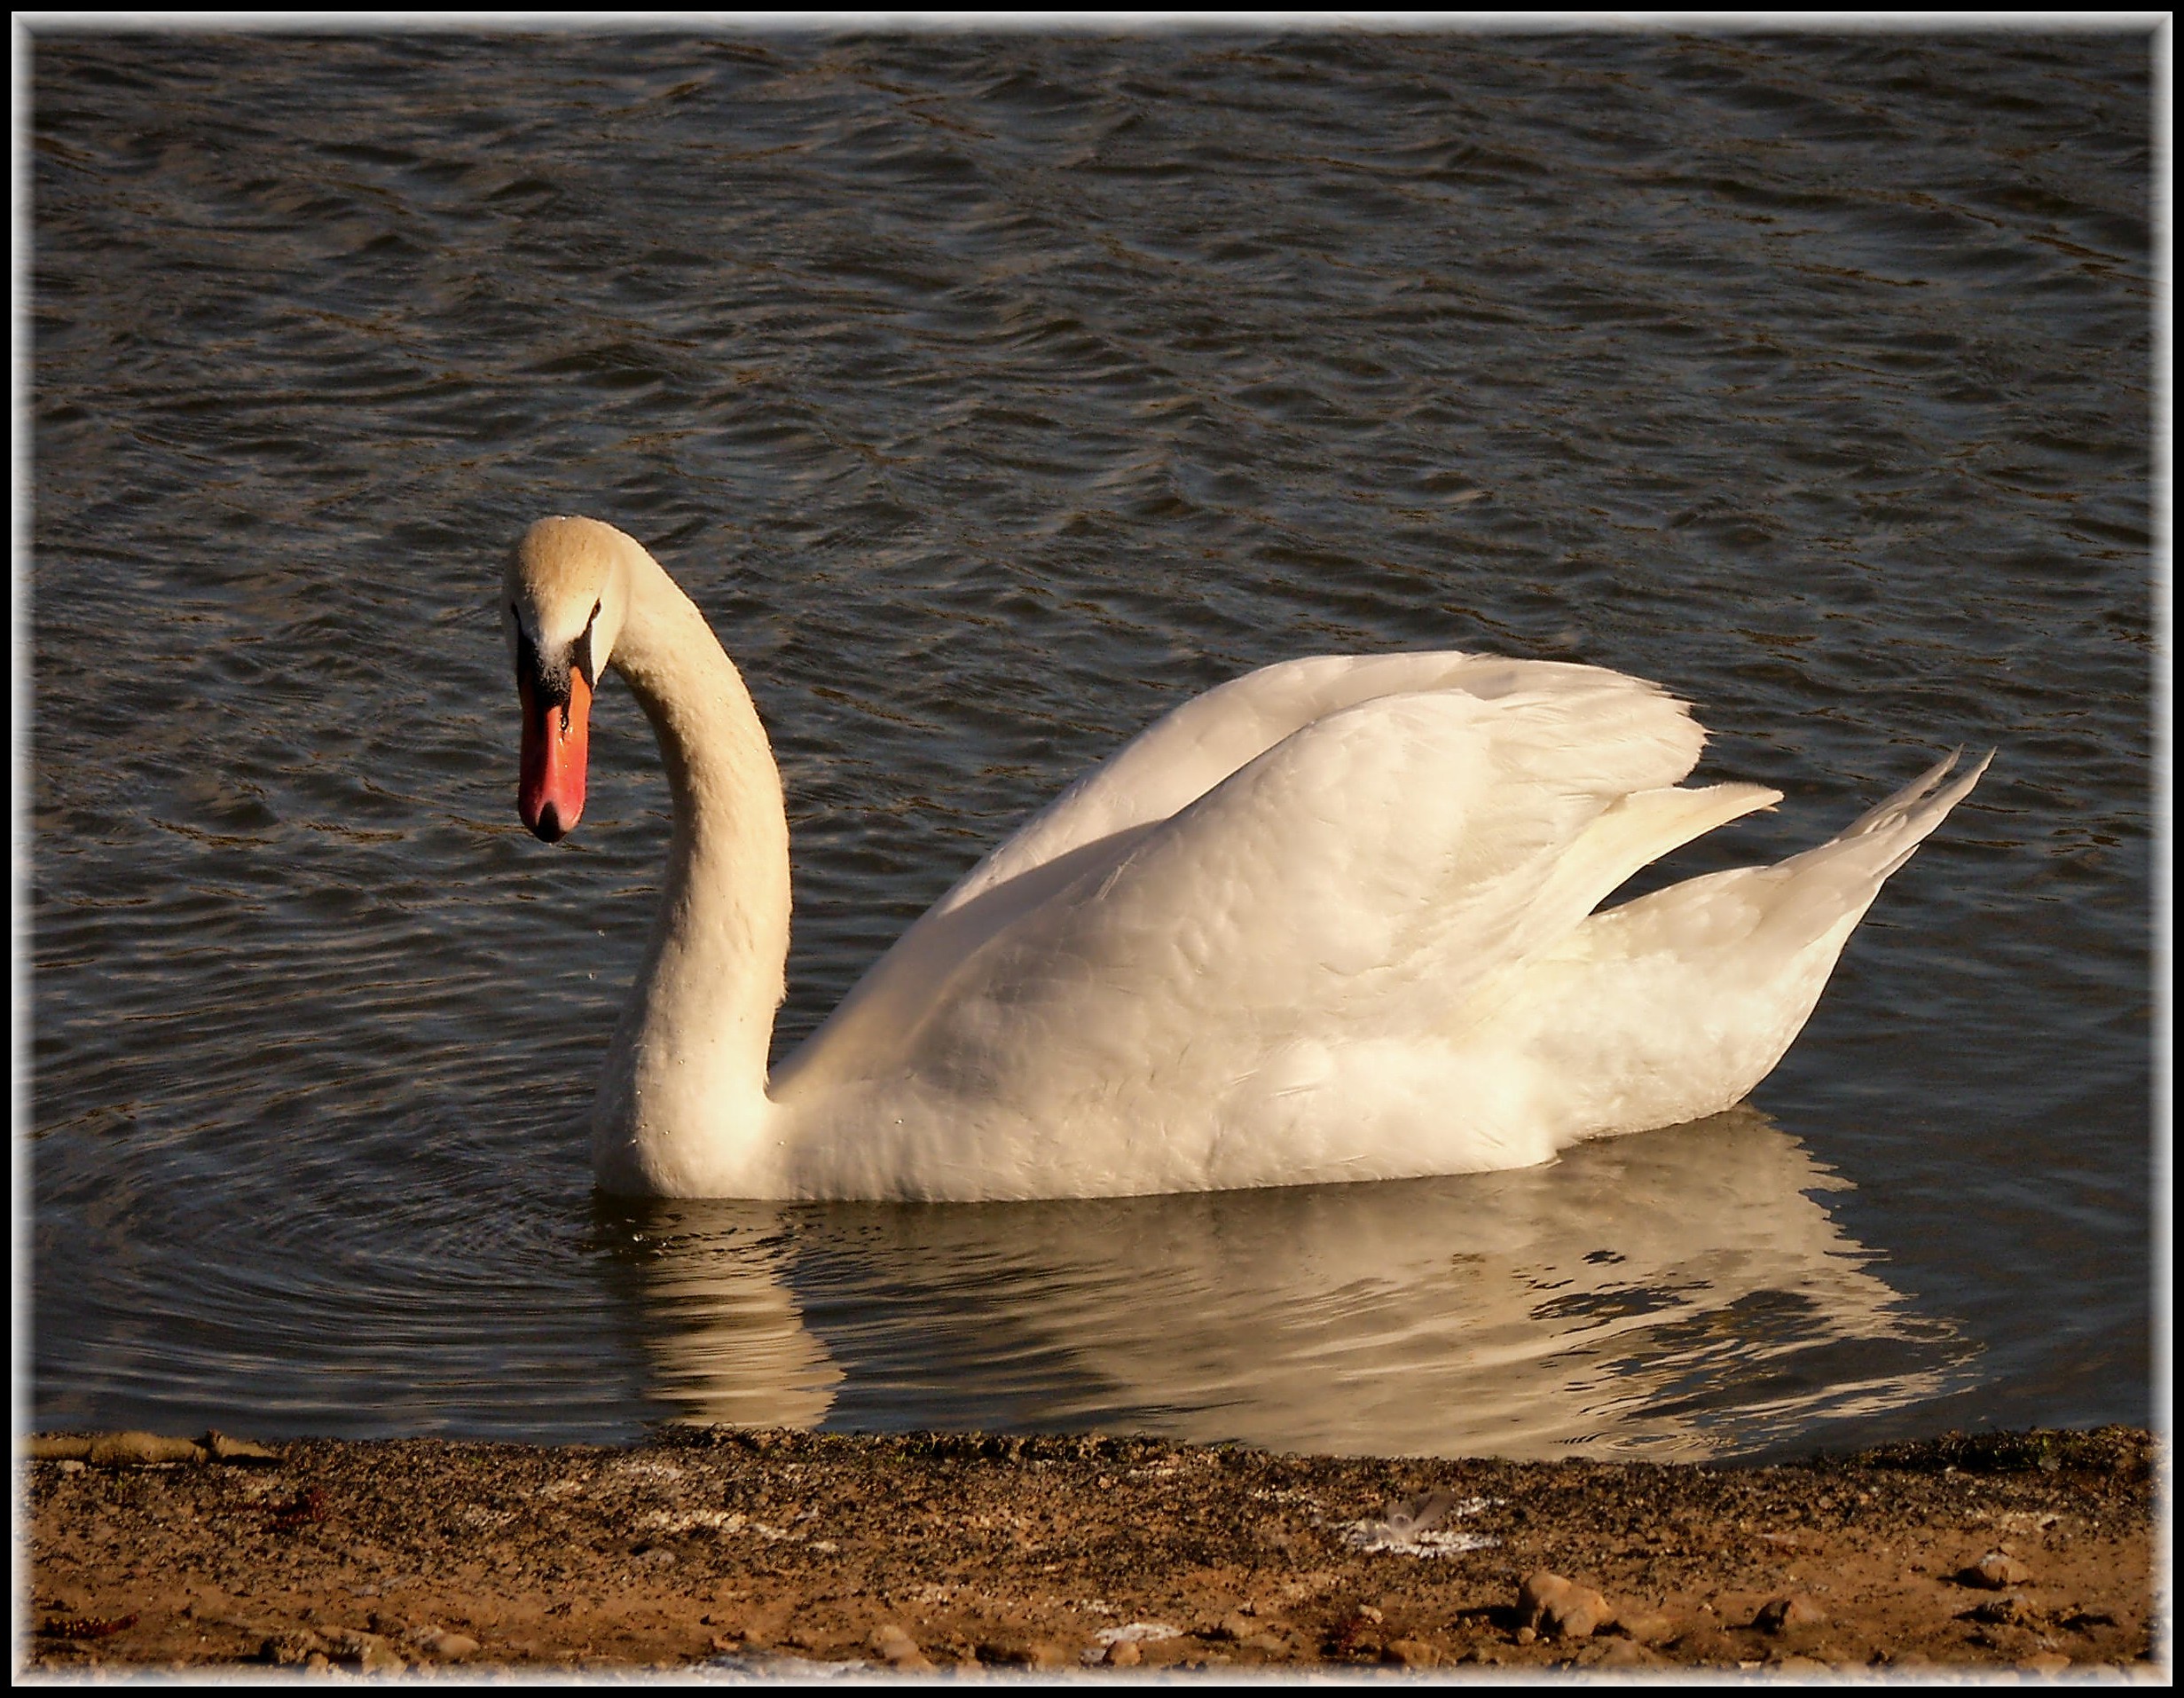
bird, wing, beak, fauna, swan, vertebrate, waterfowl, water bird, ducks geese and swans